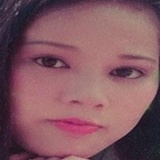
ca sĩ Như Quỳnh